Garry Gilliam

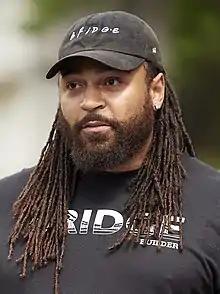
Gilliam in 2022

Garry Montzell Gilliam Jr. (born November 26, 1990) is an American former professional football offensive tackle who played in the National Football League (NFL) for the Seattle Seahawks and San Francisco 49ers. He was originally signed as an undrafted free agent by the Seahawks after the 2014 NFL draft. He played college football at Penn State.